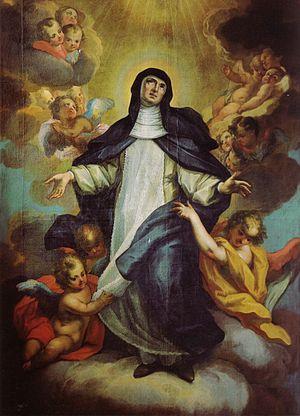
Emma de Gurk, parfois écrit Ema ou Hemma, née vers 980 et morte le 29 juin 1045 à Gurk, monastère du Duché de Carinthie, est une dame noble et fondatrice de monastères. Elle est vénérée comme sainte de l'Église catholique et protectrice du land autrichien de Carinthie.